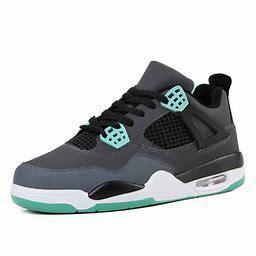
Brand: Jordan
Model: 100